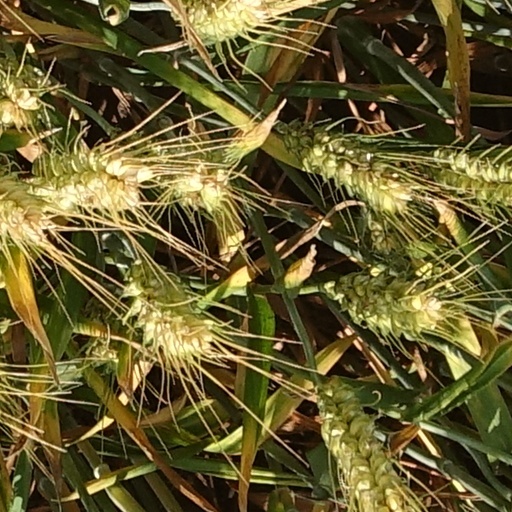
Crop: wheat